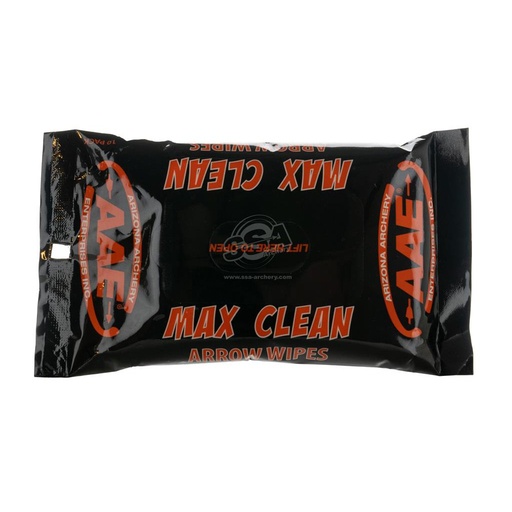
AAE Max Clean wipes
Oppnå maks resultat med fjæring med disse geniale våtserviettene. Ikke sprit, ikke aceton, men like effektivt.
Brand: Arizona Archery Enterprises
Category: Sporting Goods > Outdoor Recreation > Hunting & Shooting > Archery > Archery Tools & Equipment > Archery Tools